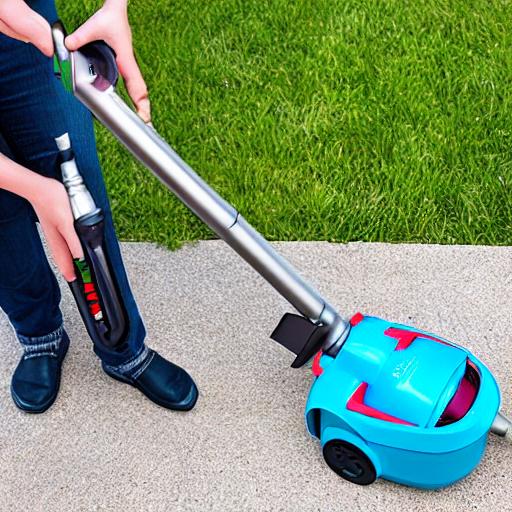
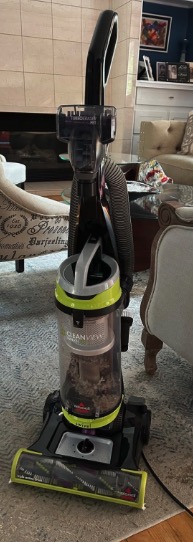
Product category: items_vacuum
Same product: no